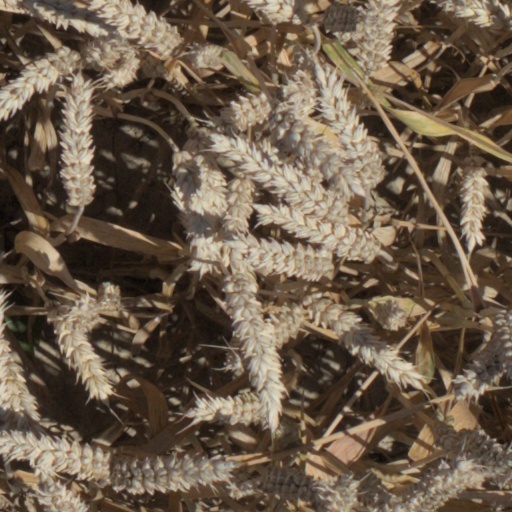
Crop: wheat